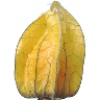
Label: Physalis with Husk 1